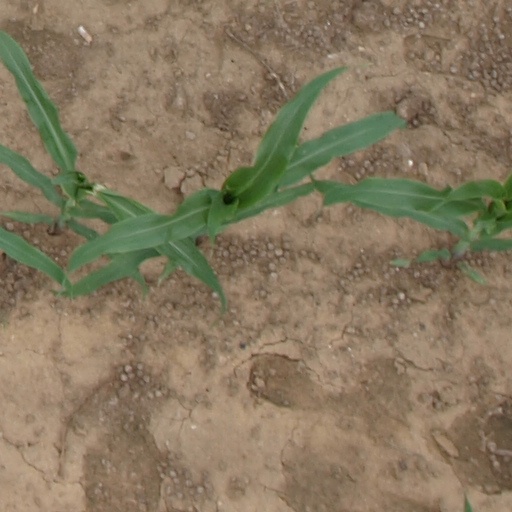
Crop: maize; corn